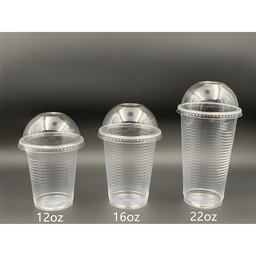
Label: plastic